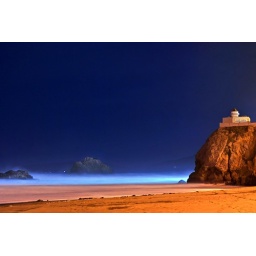
under the cliff house - ocean beach, san francisco, california